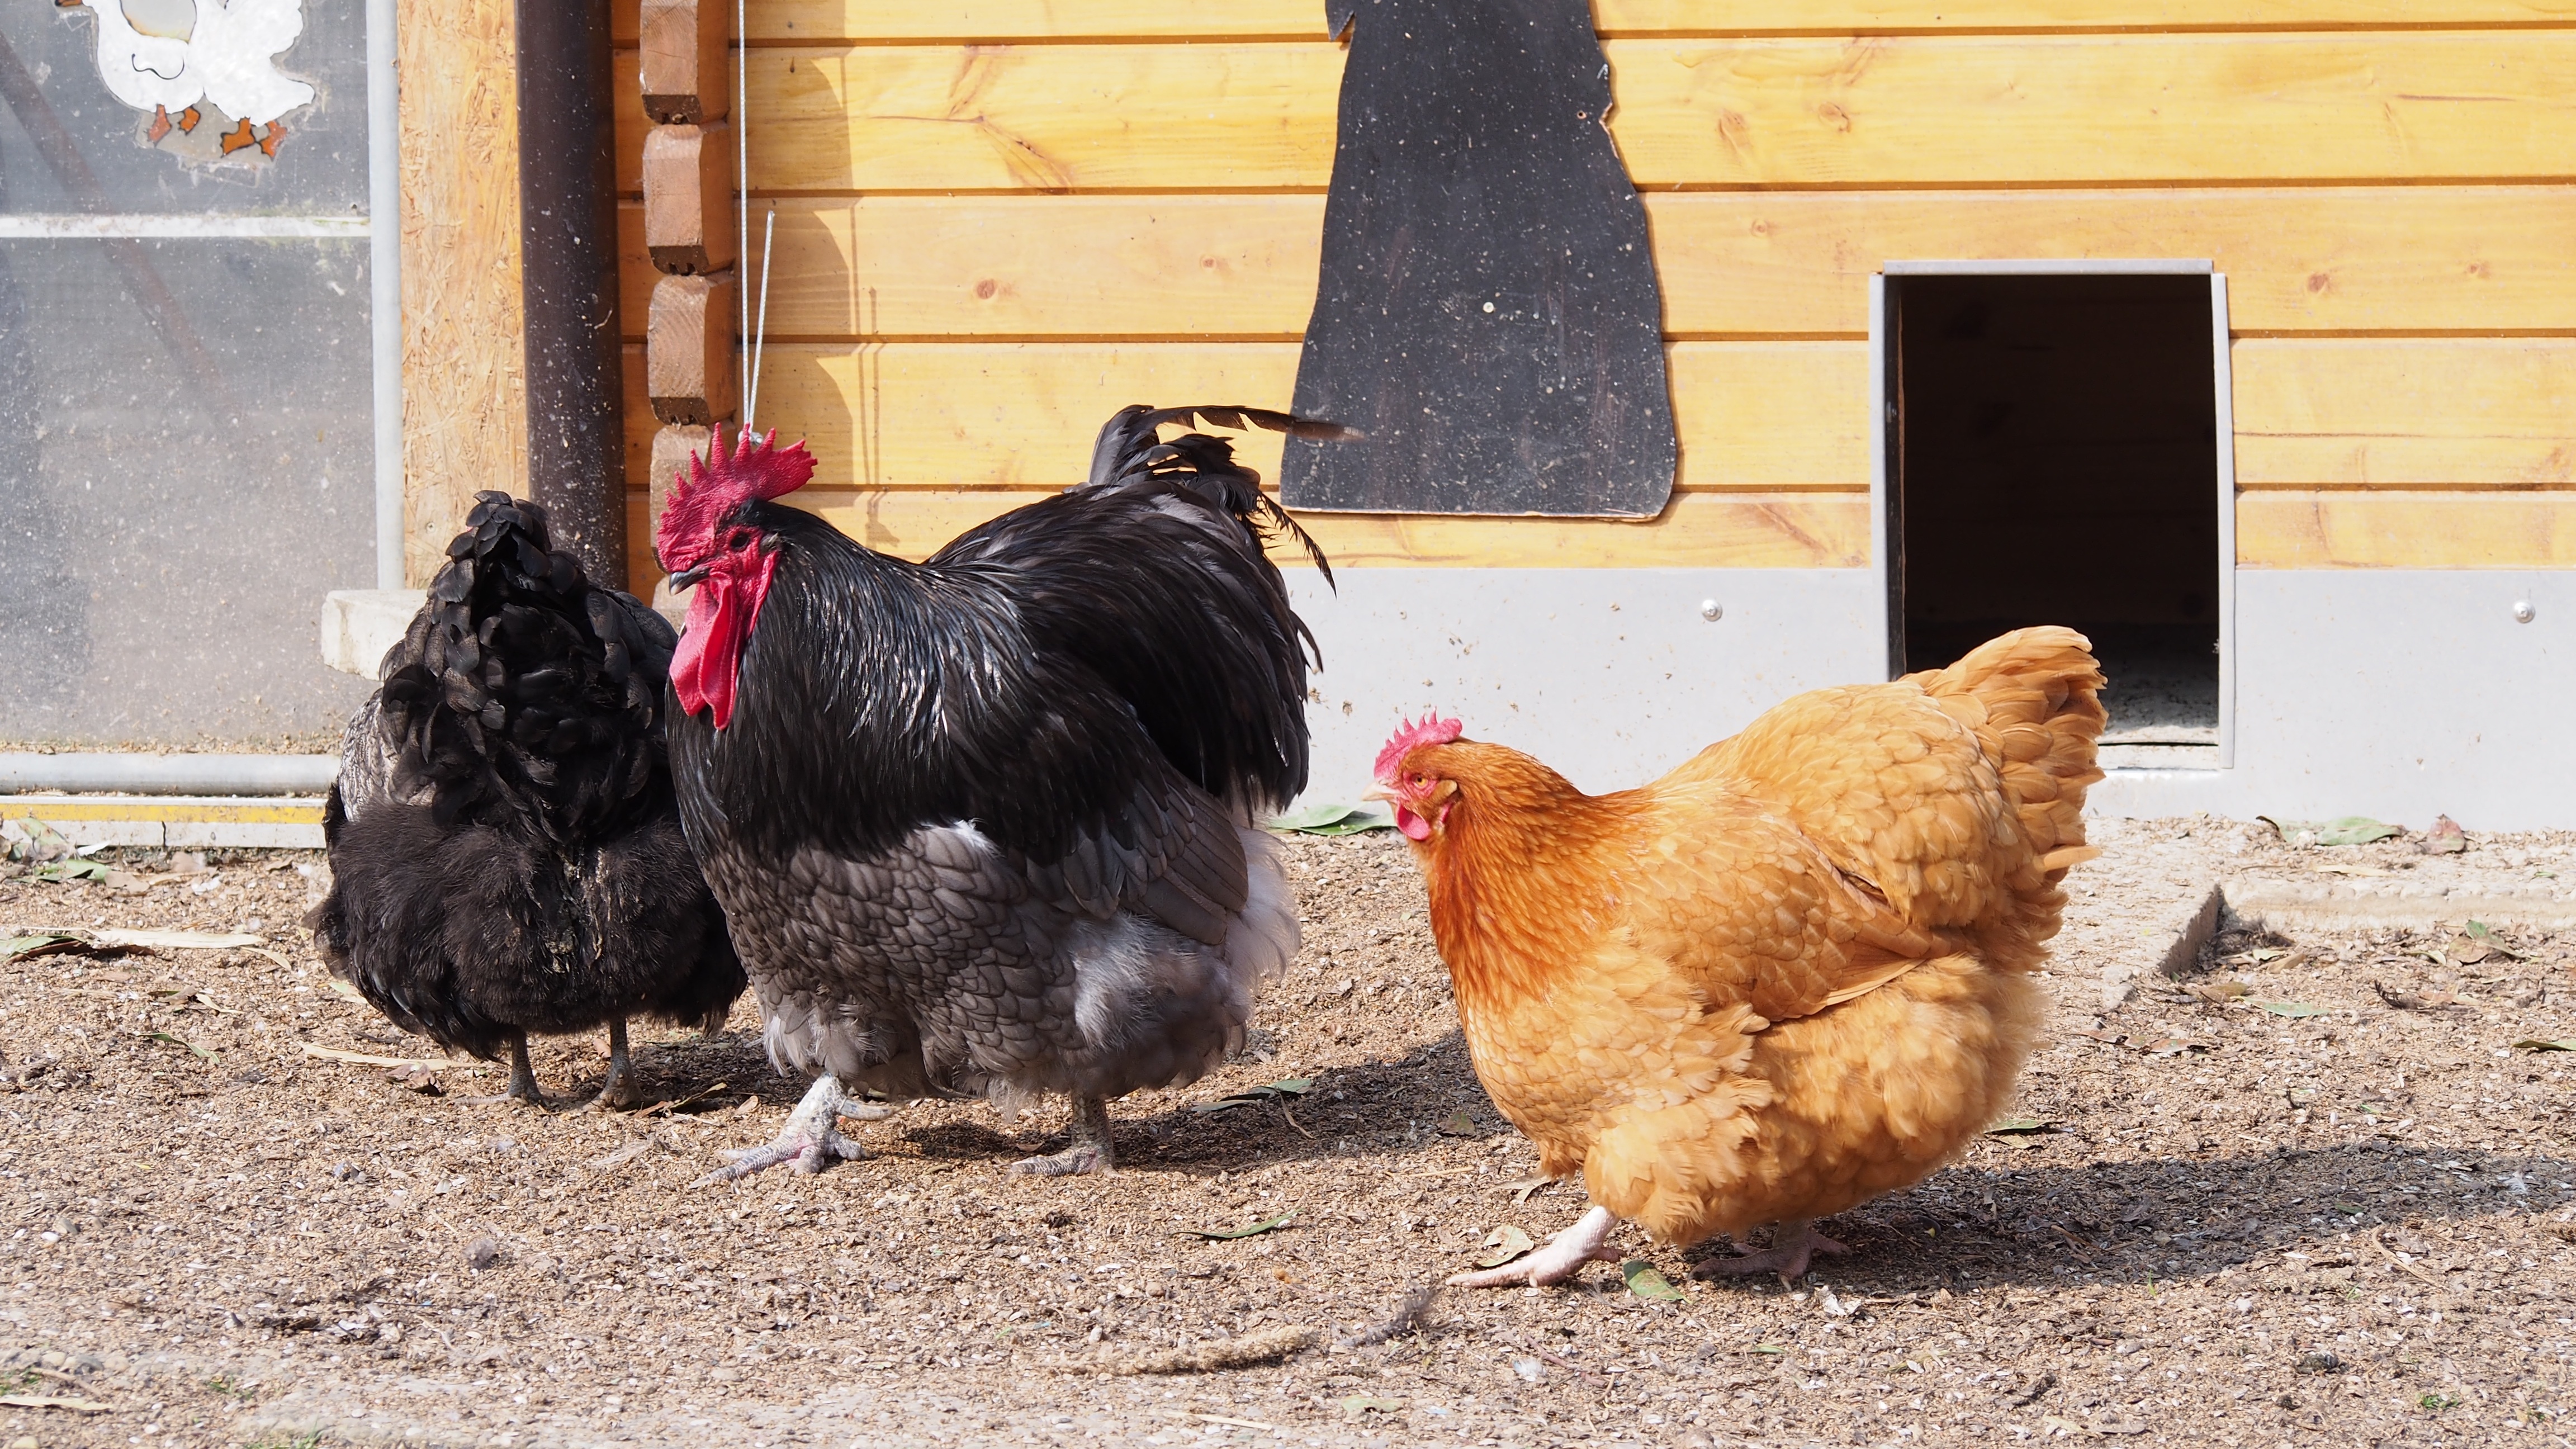
bird, farm, beak, chicken, fowl, fauna, rooster, peck, poultry, hen, race, galliformes, vertebrate, hahn, chickens, phasianidae, gockel